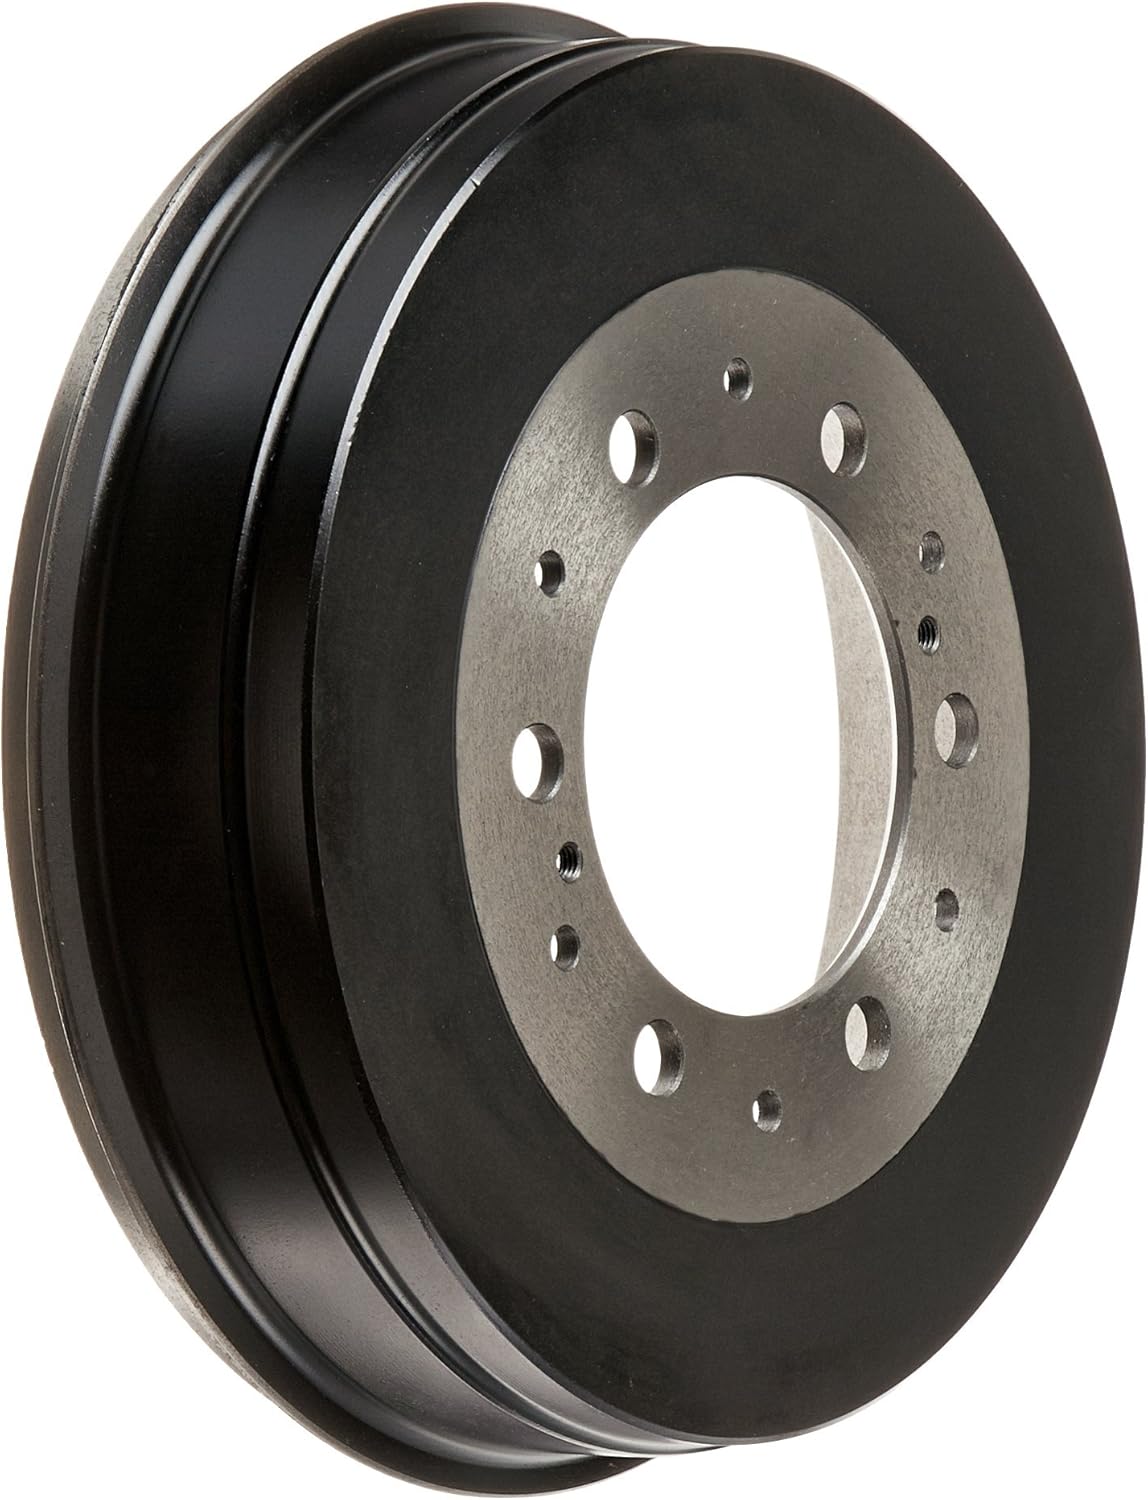
Centric Parts, Inc. - Premium Brake Drum (122-44046)
Category: Automotive
Centric Parts is one of the largest North American aftermarket suppliers of brake and chassis parts for passenger vehicles, light, medium and heavy-duty trucks, commercial vehicles, racing and high-performance vehicles.
Features: Country of Origin : China | Package Dimensions: 16.256 L x 10.414 W x 8.128 H (centimeters) | Fit type: Vehicle Specific | Package Weight: 9.480 kilograms